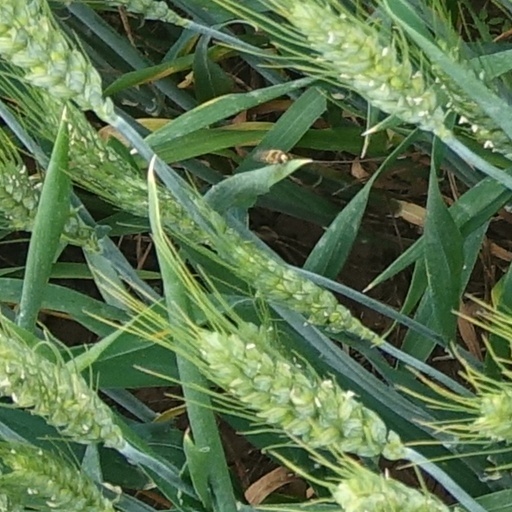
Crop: wheat